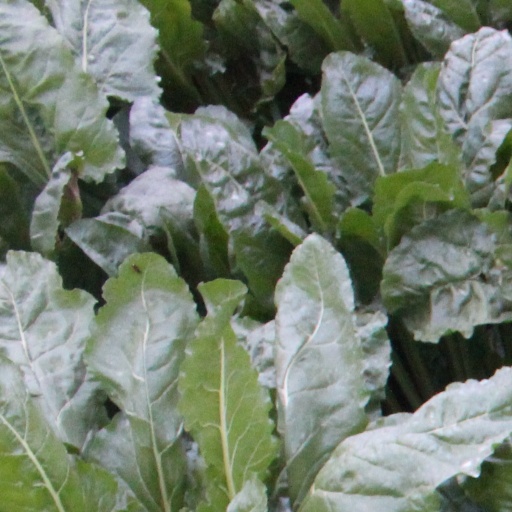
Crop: sugar beet